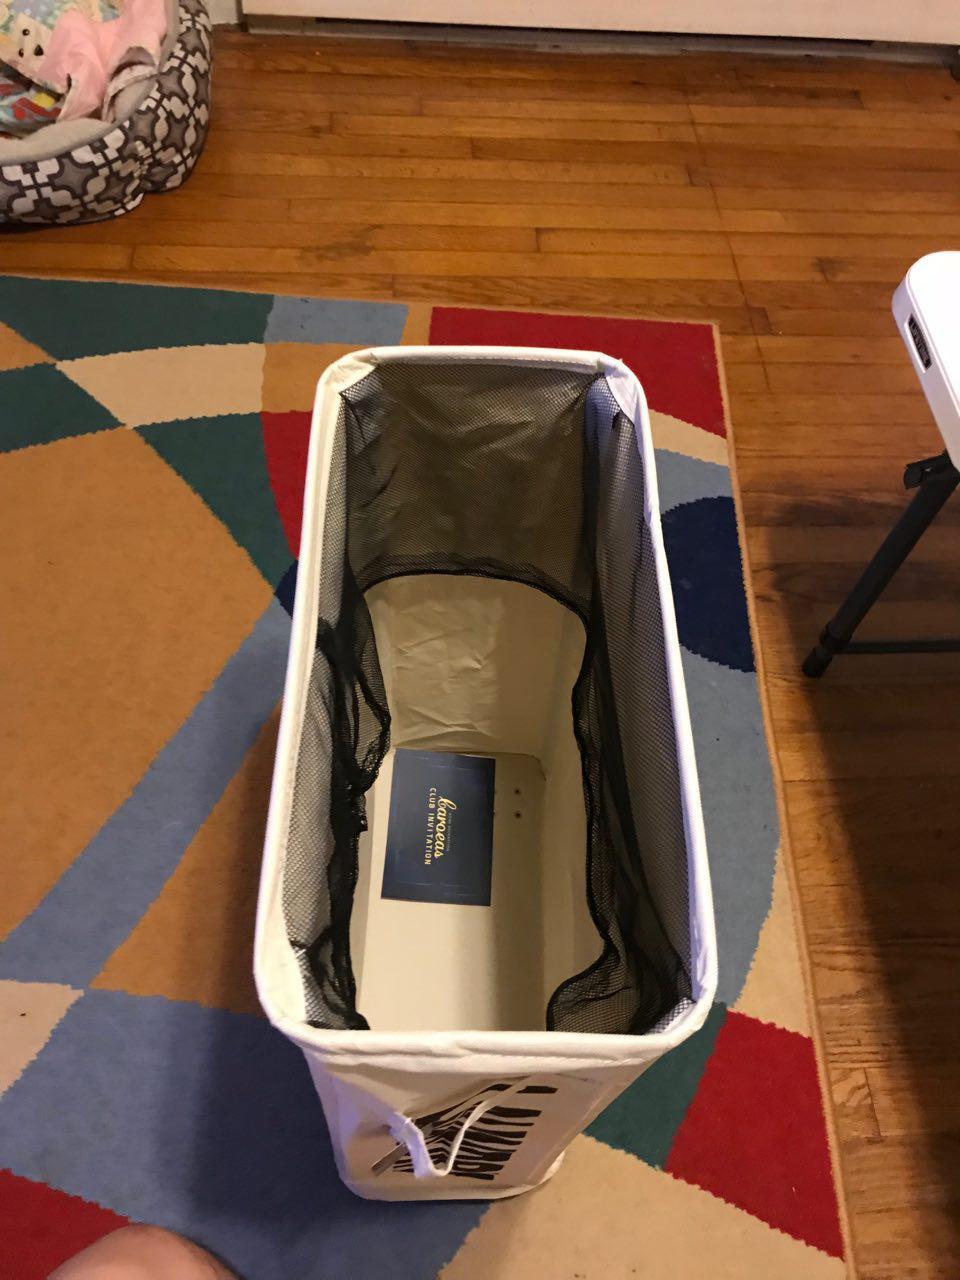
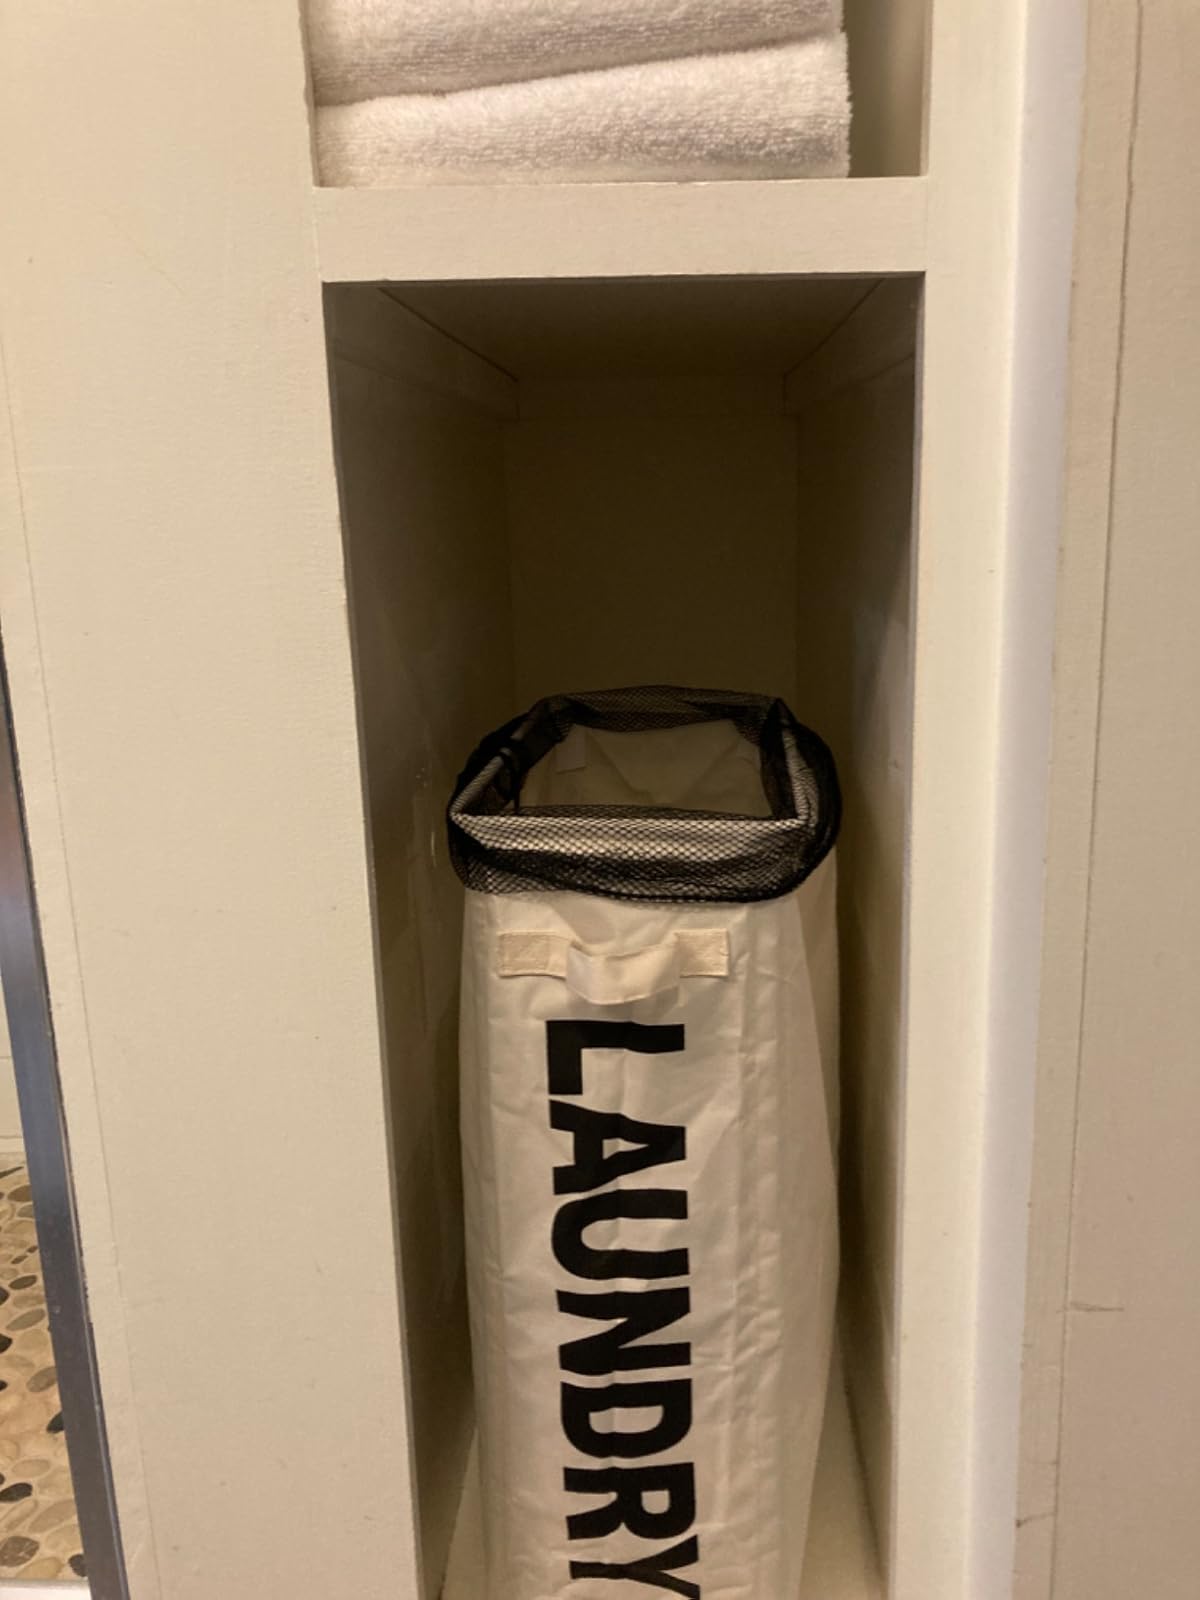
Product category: items_hamper
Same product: yes